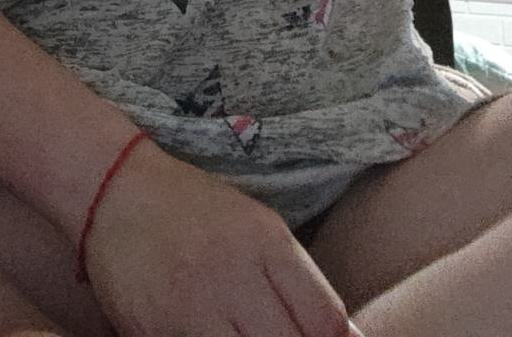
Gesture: no_gesture